François Forster

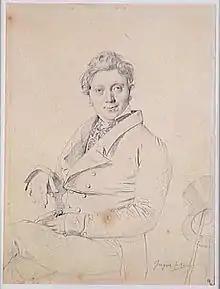
Portrait by Dominique Ingres, 1825

François Forster (22 August 1790 - 27 June 1872) was a French engraver and lithographer.